One, No One and One Hundred Thousand

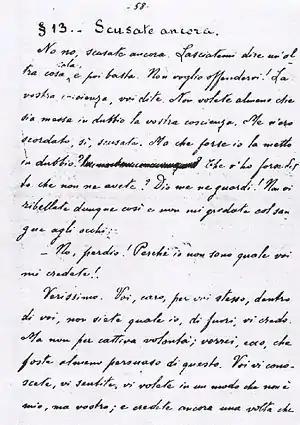
original text of the book

One, No One and One Hundred Thousand is a 1926 novel by the Italian writer Luigi Pirandello. It is Pirandello's last novel; his son later said that it took "more than 15 years" to write. In an autobiographical letter, published in 1924, the author refers to this work as the "...bitterest of all, profoundly humoristic, about the decomposition of life: